Answer in natural language. Considering the relative positions, is white color dining table above or below Doorway? Choose between the following options: above or below
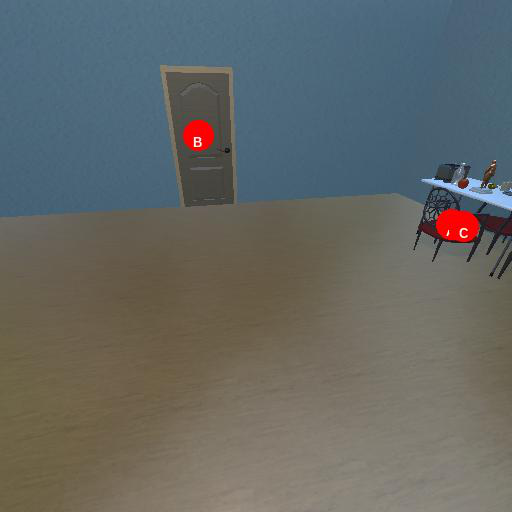
<answer>below</answer>